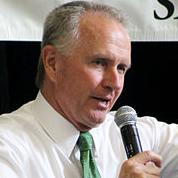
Age: 62